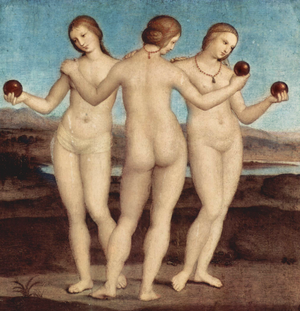
Le Songe du chevalier est un tableau, peint vers 1503/1504 par Raphaël, actuellement conservé à la National Gallery de Londres. Ce tableau allait probablement de pair avec celui des Trois Grâces de mêmes dimensions et conservé au Musée Condé de Chantilly.